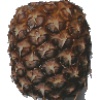
Label: Pineapple 1